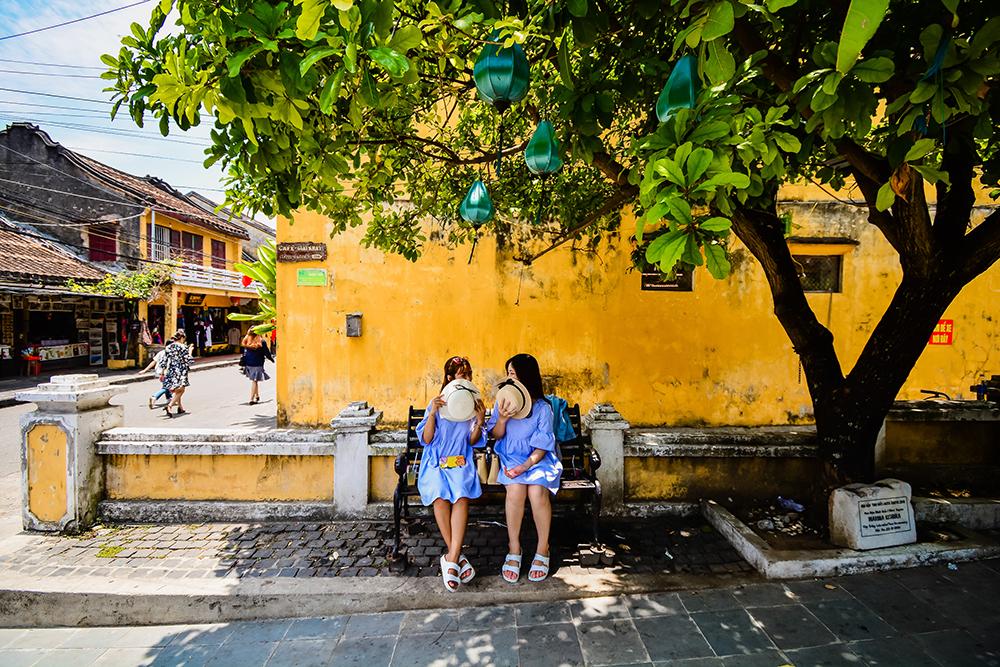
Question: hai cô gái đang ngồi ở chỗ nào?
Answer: hai cô gái đang ngồi trên một băng ghế dưới tán cây